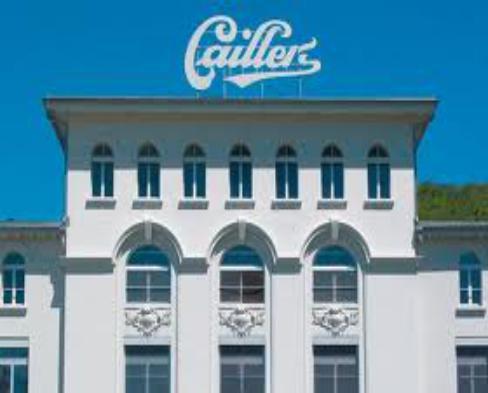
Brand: Cailler
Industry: Food